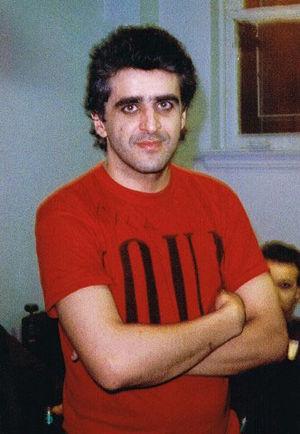
Jaz Coleman est un musicien, chanteur, auteur-compositeur et producteur de musique néo-zélandais d'origine britannique. Il est surtout connu pour son rôle de chanteur et leader charismatique au sein du groupe de post-punk/new wave/metal industriel Killing Joke. Il a en outre composé des œuvres pour orchestre symphonique et produit divers groupes, comme Oceania et Čechomor.
Killing Joke [ˈkɪlɪŋ dʒəʊk] est un groupe de rock britannique, originaire de Notting Hill, en Angleterre. Formé en 1979, il est reconnu comme l'une des formations les plus importantes de la période post-punk/new wave et rock gothique de la fin des années 1970 et du début des années 1980. Il a fortement influencé des groupes comme Nirvana, Metallica, Ministry, Soundgarden, Korn, Marilyn Manson ou encore Fear Factory, qui ont tous mentionné être redevables à ce groupe.